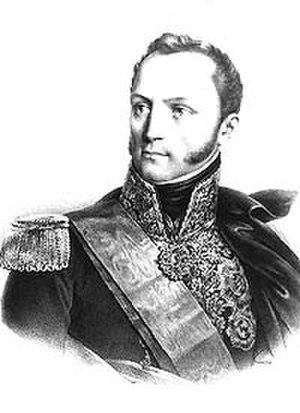
Portrait de fr:Auguste Jean-Gabriel de Caulaincourt.
L’ordre de la Réunion est une distinction civile et militaire fondée par Napoléon en 1811.